Etruria railway station

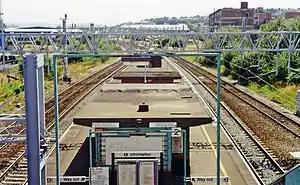
Etruria station in August 1995

Etruria station is a closed station in Stoke-on-Trent, Staffordshire, England, which served the area of Etruria and the town of Newcastle-under-Lyme. It closed on 30 September 2005.